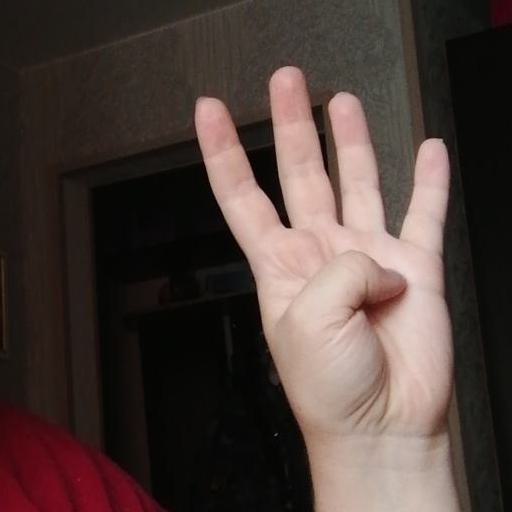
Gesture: four